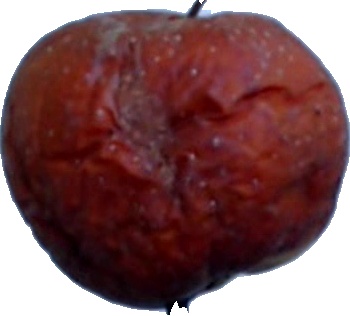
Label: apple_rotten_1